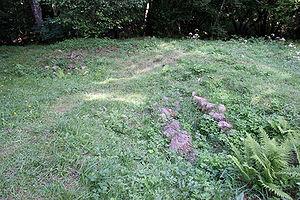
fosse fusiforme et ""tombe"" du ""Champs des Morts"" en 2008, sur le site controversé de Glozel, Ferrières-sur-Sichon, France"
Glozel est un hameau de la commune de Ferrières-sur-Sichon, situé dans le sud-est du département de l'Allier, au Nord du Massif Central, à une trentaine de kilomètres de Vichy, dans la montagne bourbonnaise.